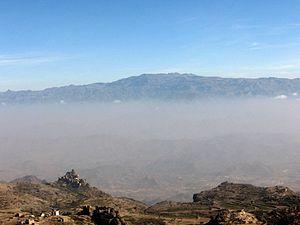
Le Jabal an Nabi Shu'ayb est une montagne du Yémen. Avec 3 666 mètres d'altitude, elle constitue le point culminant des monts Sarawat et de la péninsule arabique. Grâce à son relief, elle reçoit des précipitations importantes pour la région, ce qui la rend fertile. Une route permet avant tout d'accéder aux installations militaires à son sommet. Son nom lui vient du prophète Chou‘ayb, dont un des tombeaux est construit sur la montagne.